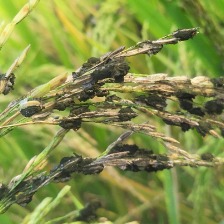
Nhãn: Bệnh Than Vàng ( False Smut )